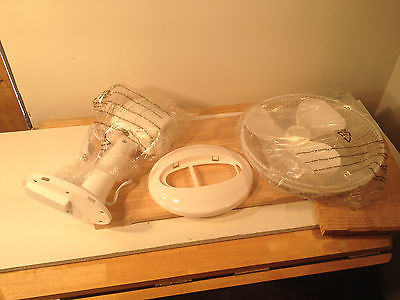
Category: fan